God Needs Men

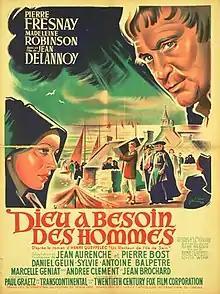
Film poster

God Needs Men (French: Dieu a besoin des hommes) is a 1950 French historical drama film directed by Jean Delannoy and starring Pierre Fresnay, Madeleine Robinson and Daniel Gélin. The film is based on a 1944 novel "Un recteur de l'Île de Sein" by Henri Queffelec. It was shot at the Billancourt Studios in Paris. Initial location shooting took place on the Île de Sein off Finistère in Brittany, but the majority of the film was staged on mainland Brittany. The film's sets were designed by the art director René Renoux.